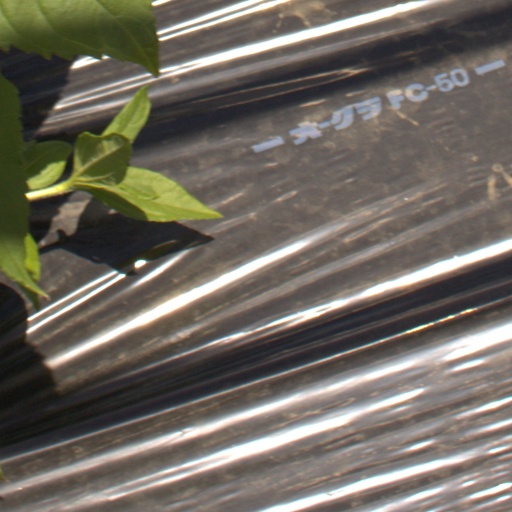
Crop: Jerusalem artichoke